Narco-Saints

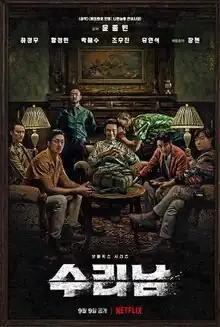
Promotional poster

Narco-Saints is a 2022 South Korean television series directed and co-written by Yoon Jong-bin, and starring Ha Jung-woo, Hwang Jung-min, Park Hae-soo, Jo Woo-jin, Yoo Yeon-seok, and Chang Chen. Inspired by true story, the series depicts an ordinary entrepreneur who has no choice but to risk his life in joining the secret mission of government agents to capture a South Korean drug lord operating in Suriname. It was released on Netflix on September 9, 2022, alongside an English language dub renamed Narco-Saints, in order to draw similarities to Netflix's previous similarly-premised series "Narcos" (2015–2017) and "" (2018–2021), the "play next" of the latter series linking to "Narco-Saints".